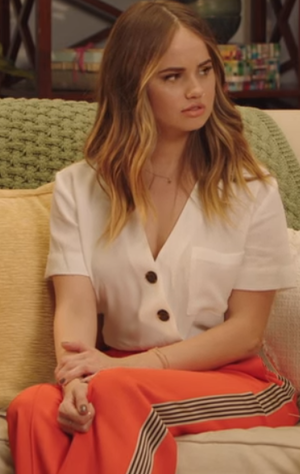
Deborah Ann Ryan alias Debby Ryan est une actrice, chanteuse, productrice et réalisatrice américaine née le 13 mai 1993 à Huntsville dans l'Alabama.